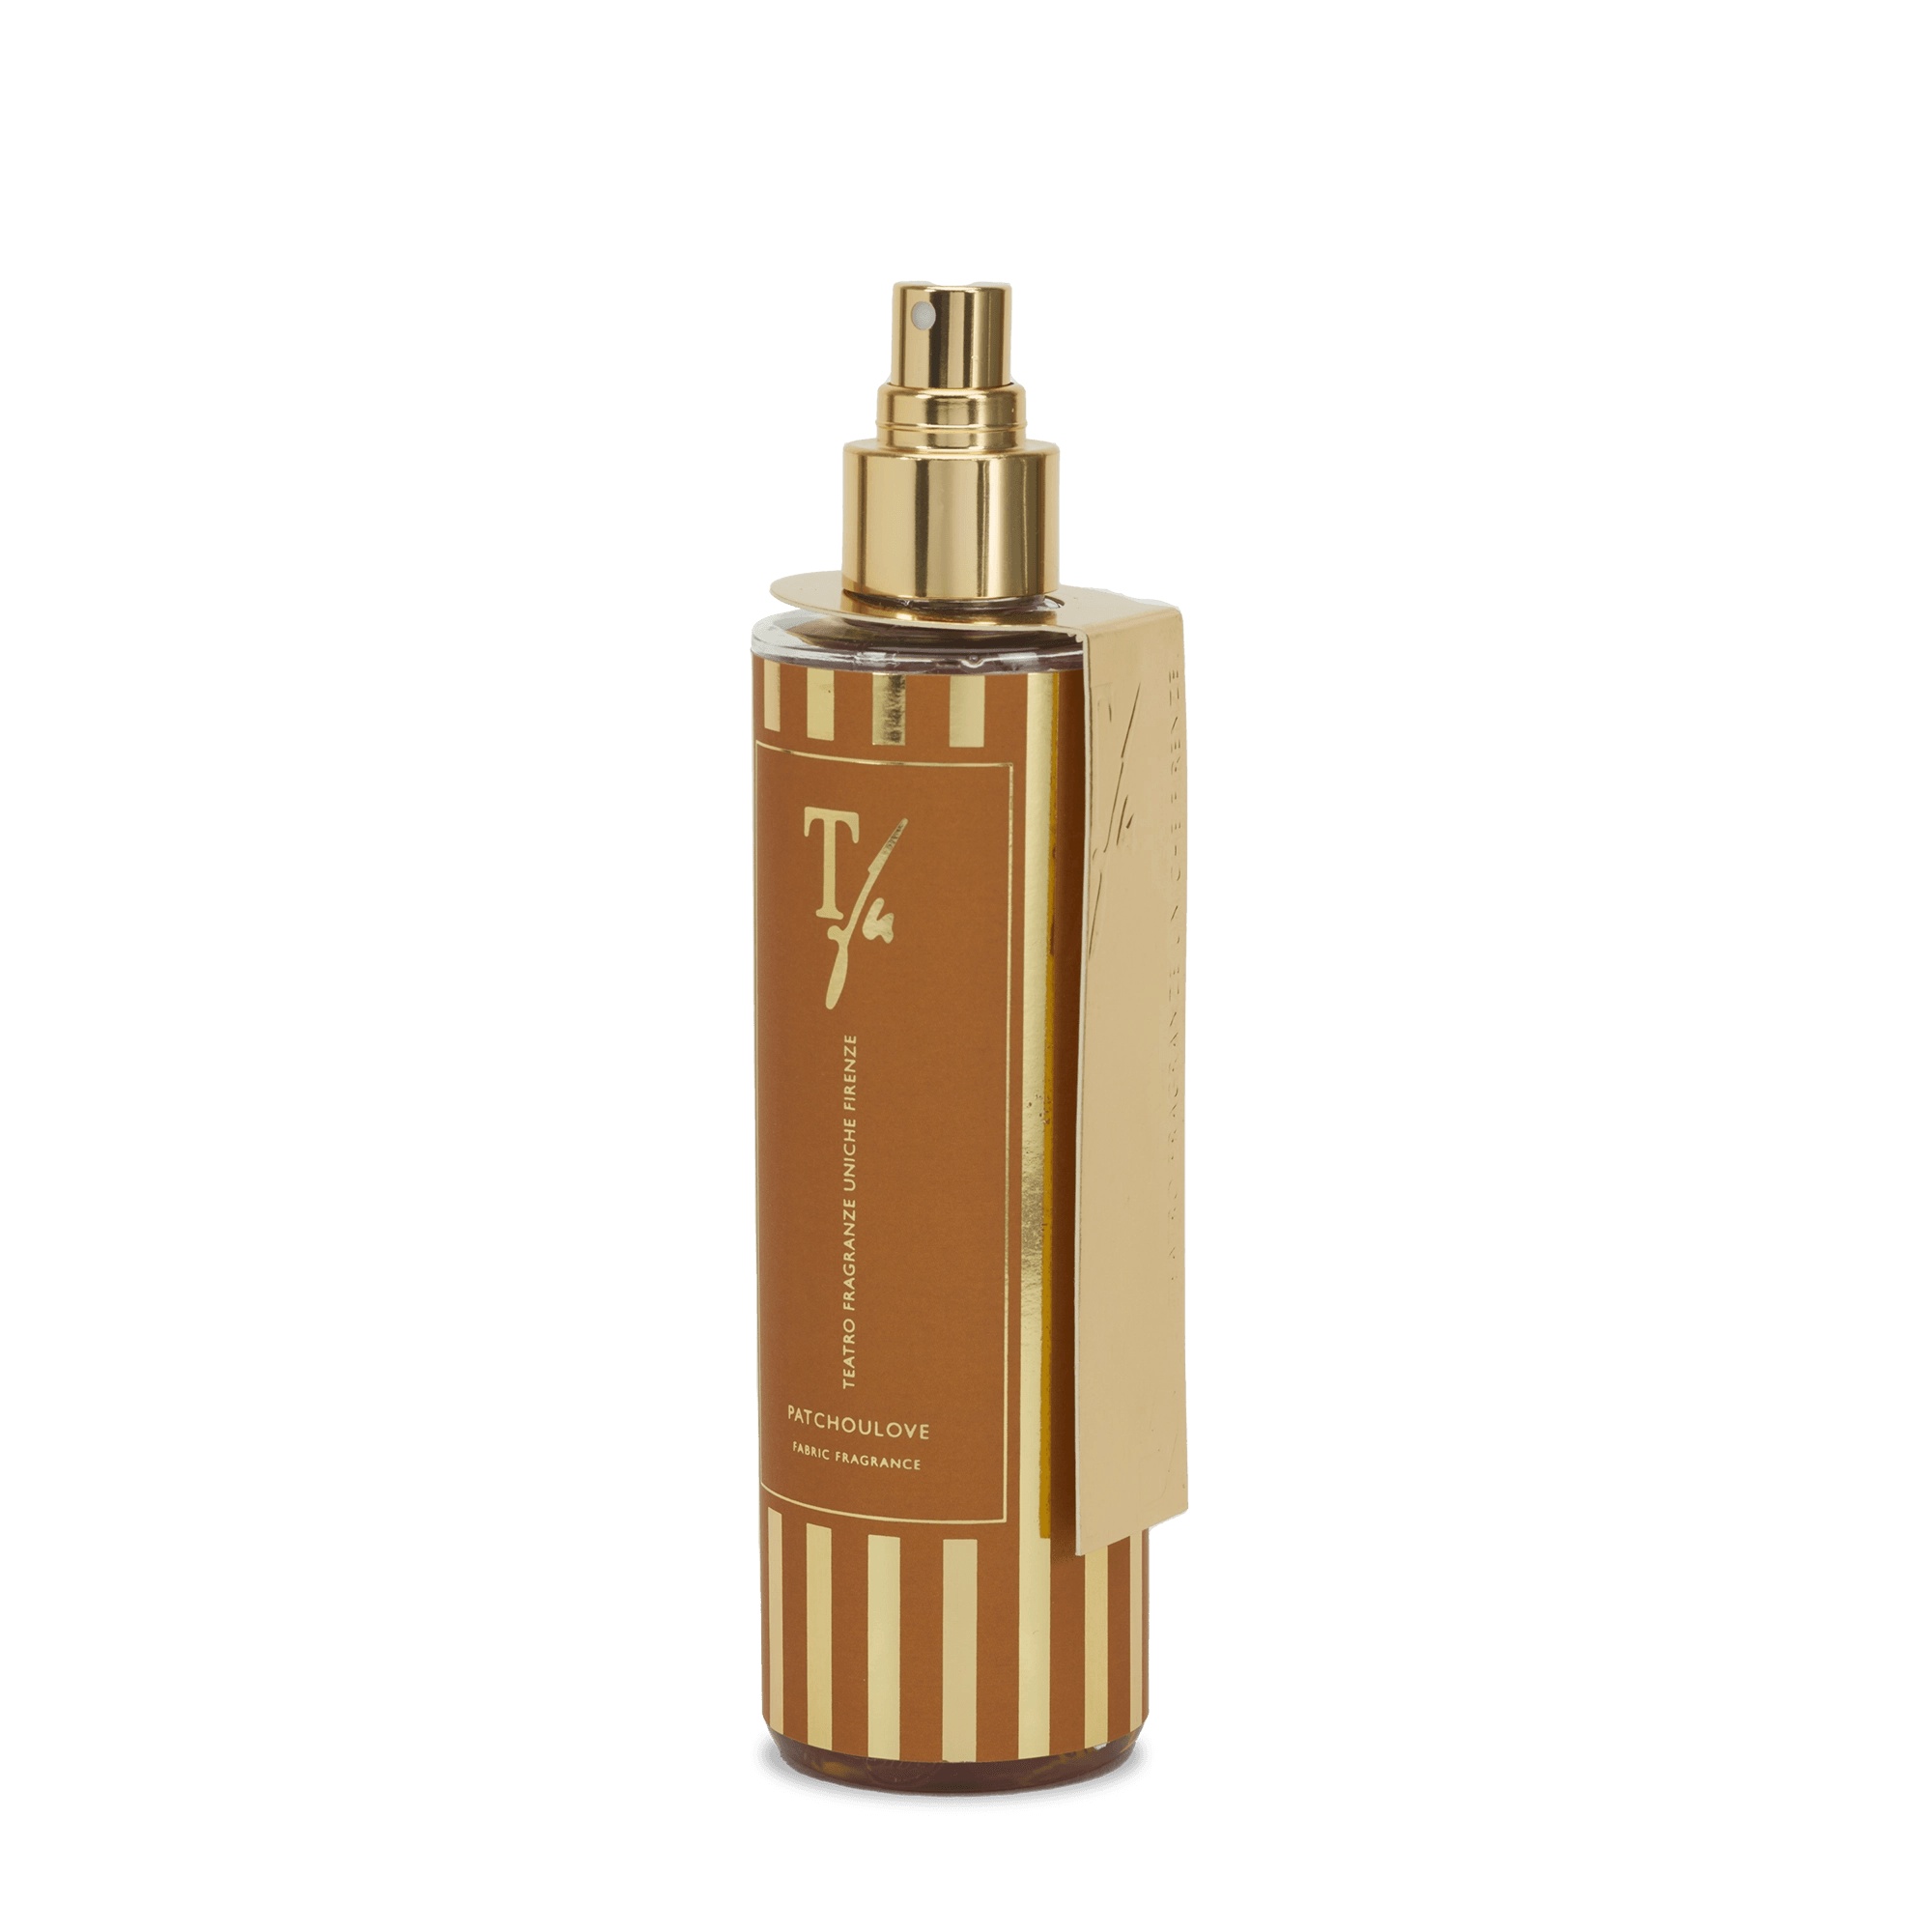
Patchoulove - Fragranza per tessuti
Fragranze lievi e avvolgenti, tracce olfattive che impreziosiscono abiti, tende, lenzuola, mantenendoli freschi e profumati. Ideali per chi è attento ai dettagli e alla costante ricerca del benessere. NOTE DI TESTA Mandarino, Davana, Semi di Sesamo NOTE DI CUORE Vaniglia, Caramello, Labdano, Fava Tonka NOTE DI FONDO Patchouli, Muschio bianco, Legno di Sandalo, Legno di Cedro, Noce di Cocco, Elicriso
Brand: Teatro Fragranze Uniche
Category: Home & Garden > Decor > Home Fragrances